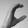
ASL letter: C